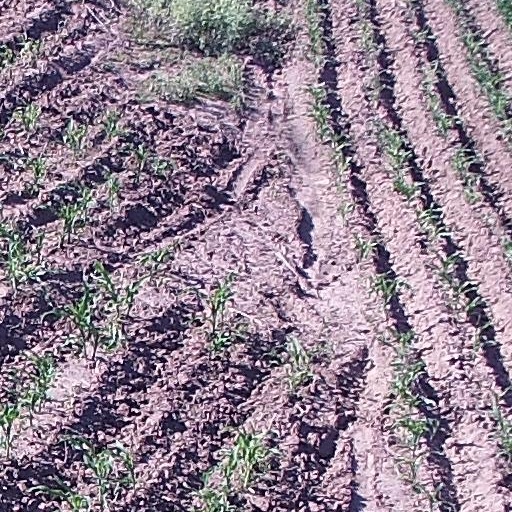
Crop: maize; corn